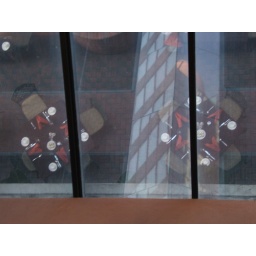
A reflection of tables in the glass ceiling covering the restaurant.